Case Closed season 12

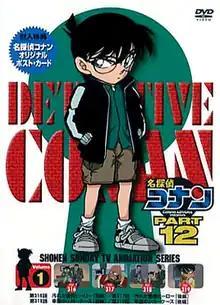
The cover of the first DVD compilation for season twelve of "Detective Conan" released by Shogakukan

The twelfth season of the "Case Closed" anime was directed by Yasuichiro Yamamoto (until episode 332) and Masato Satō (since episode 333) and produced by TMS Entertainment and Yomiuri Telecasting Corporation. The series is based on Gosho Aoyama's "Case Closed" manga series. In Japan, the series is titled but was changed due to legal issues with the title "Detective Conan". The episodes' plot follows Conan Edogawa's daily adventures.